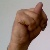
The image shows a hand gesture representing the letter 'N' in Indian Sign Language.